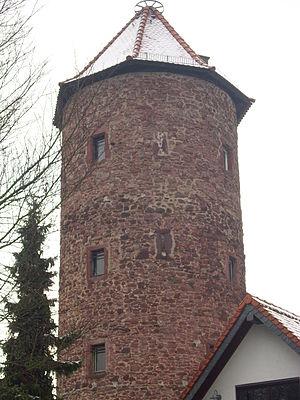
Langen est une ville d'environ 36 000 habitants située dans l'arrondissement d'Offenbach et le district de Darmstadt, dans le Land de Hesse, entre Darmstadt et Francfort.